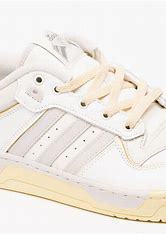
Brand: Adidas
Model: Rivalry 86